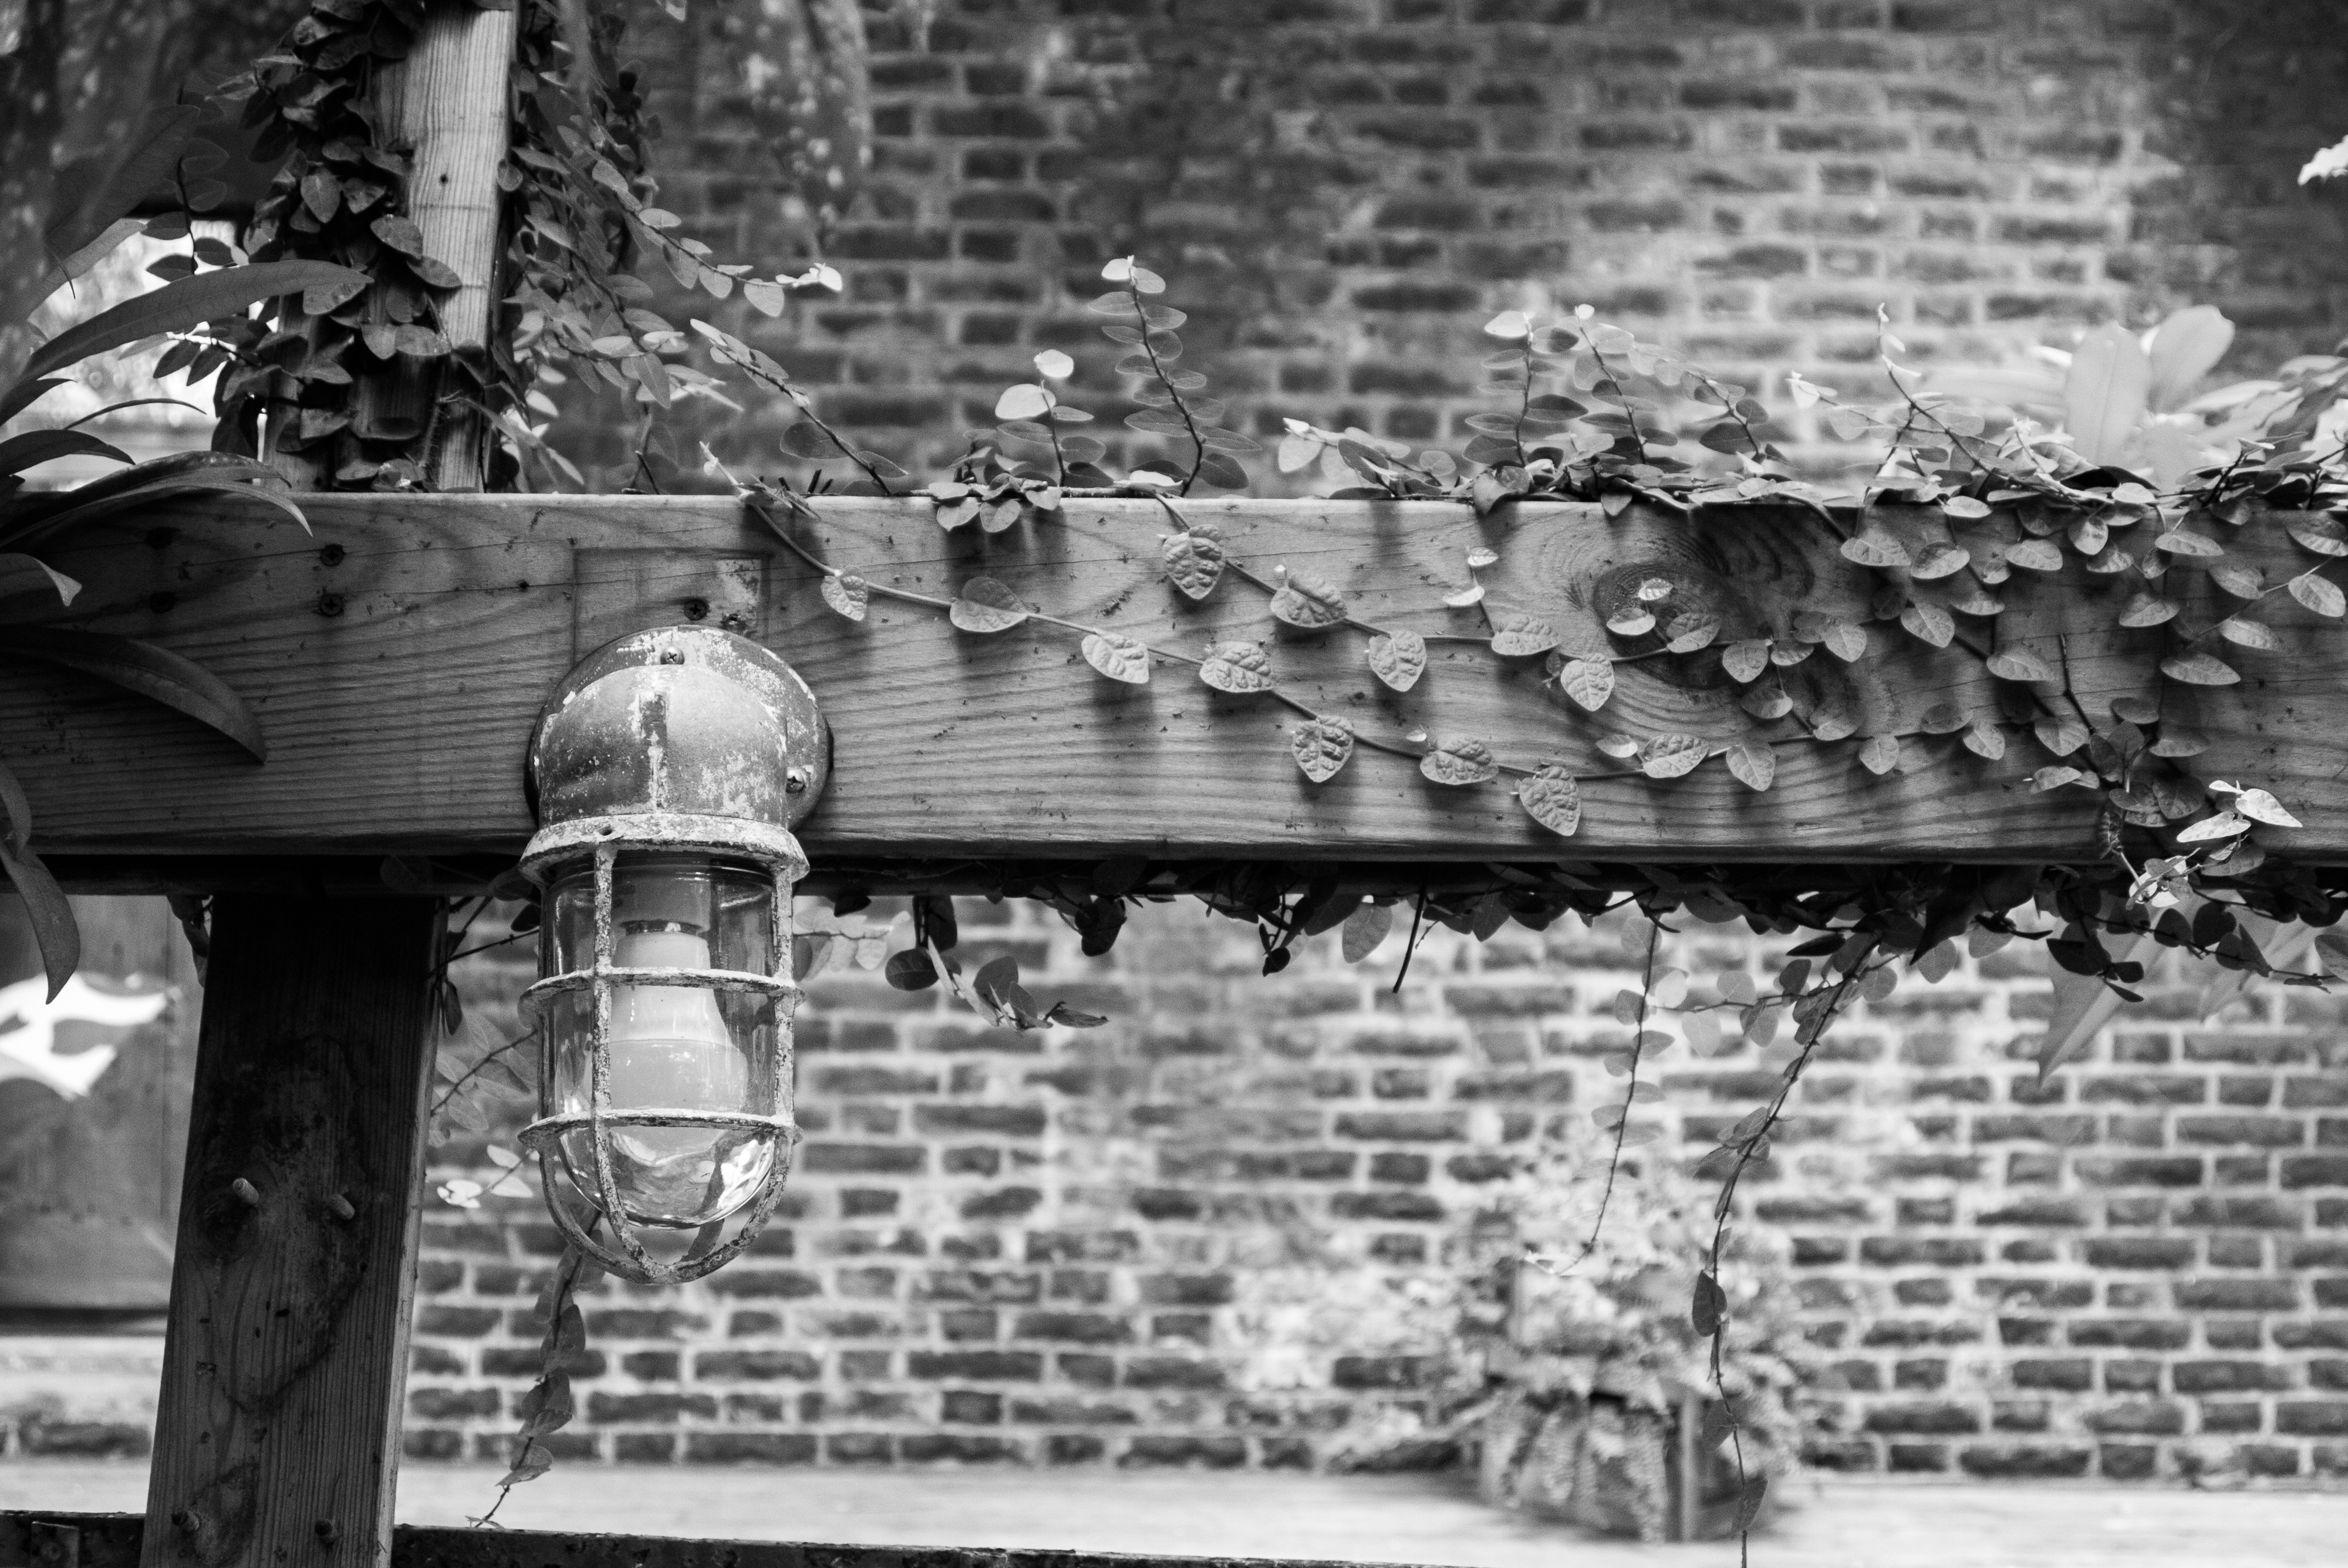
black and white, white, street, photography, foliage, black, monochrome, photograph, household, artistic conception, monochrome photography, film noir